Agron House

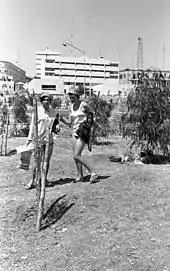
Women in Independence Park in 1969, overlooked by Agron House

Agron House was designed as a minimalist and modernist building by David Resnick, and construction began in 1963. It is a complex of three buildings comprising a four-story office block, a large auditorium known as Moses Hall, and a conference hall which has also functioned as a restaurant. In front of the building is a parking lot, for which some of Independence Park was paved over. The Morris L. Schaver Auditorium is located in Agron House, the creation of which was supported by the Jerusalem Foundation. It was named after an American whose widowed wife, Emma Schaver, was a singer.